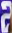
Number: 2